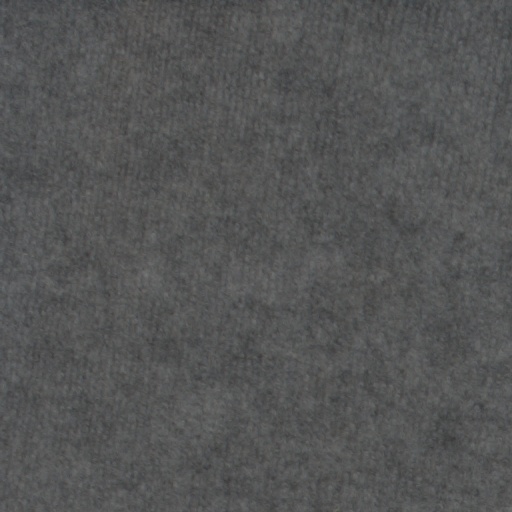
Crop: wheat